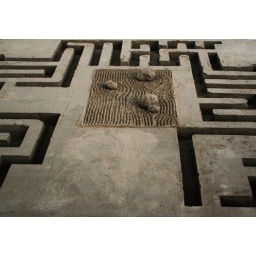
Sand sculpture from the 2007 AIA sand castle competition in Galveston Texas.